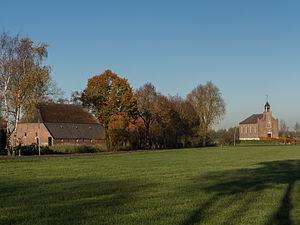
Overbetuwe est une commune néerlandaise, dans la province de Gelderland. La commune est constituée des villages d'Andelst, Driel, Elst, Hemmen, Herveld, Heteren, Homoet, Loenen, Oosterhout, Randwijk, Slijk-Ewijk, Valburg et Zetten.
Homoet est un village situé dans la commune néerlandaise d'Overbetuwe, dans la province de Gueldre. Le 1ᵉʳ janvier 2008, le village comptait 89 habitants.